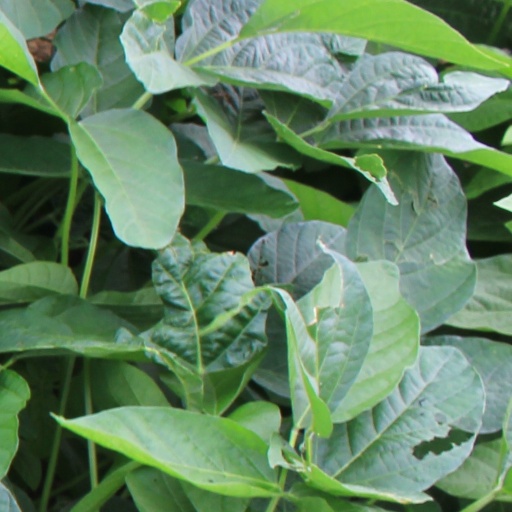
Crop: soybean